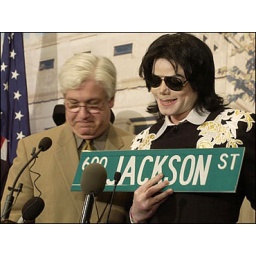
Jackson visits his old home place where he was born and raised. He holds the street sign in his hands.